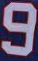
Number: 9